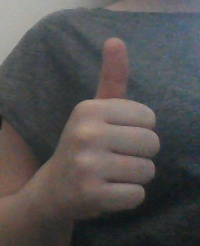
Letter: aleff